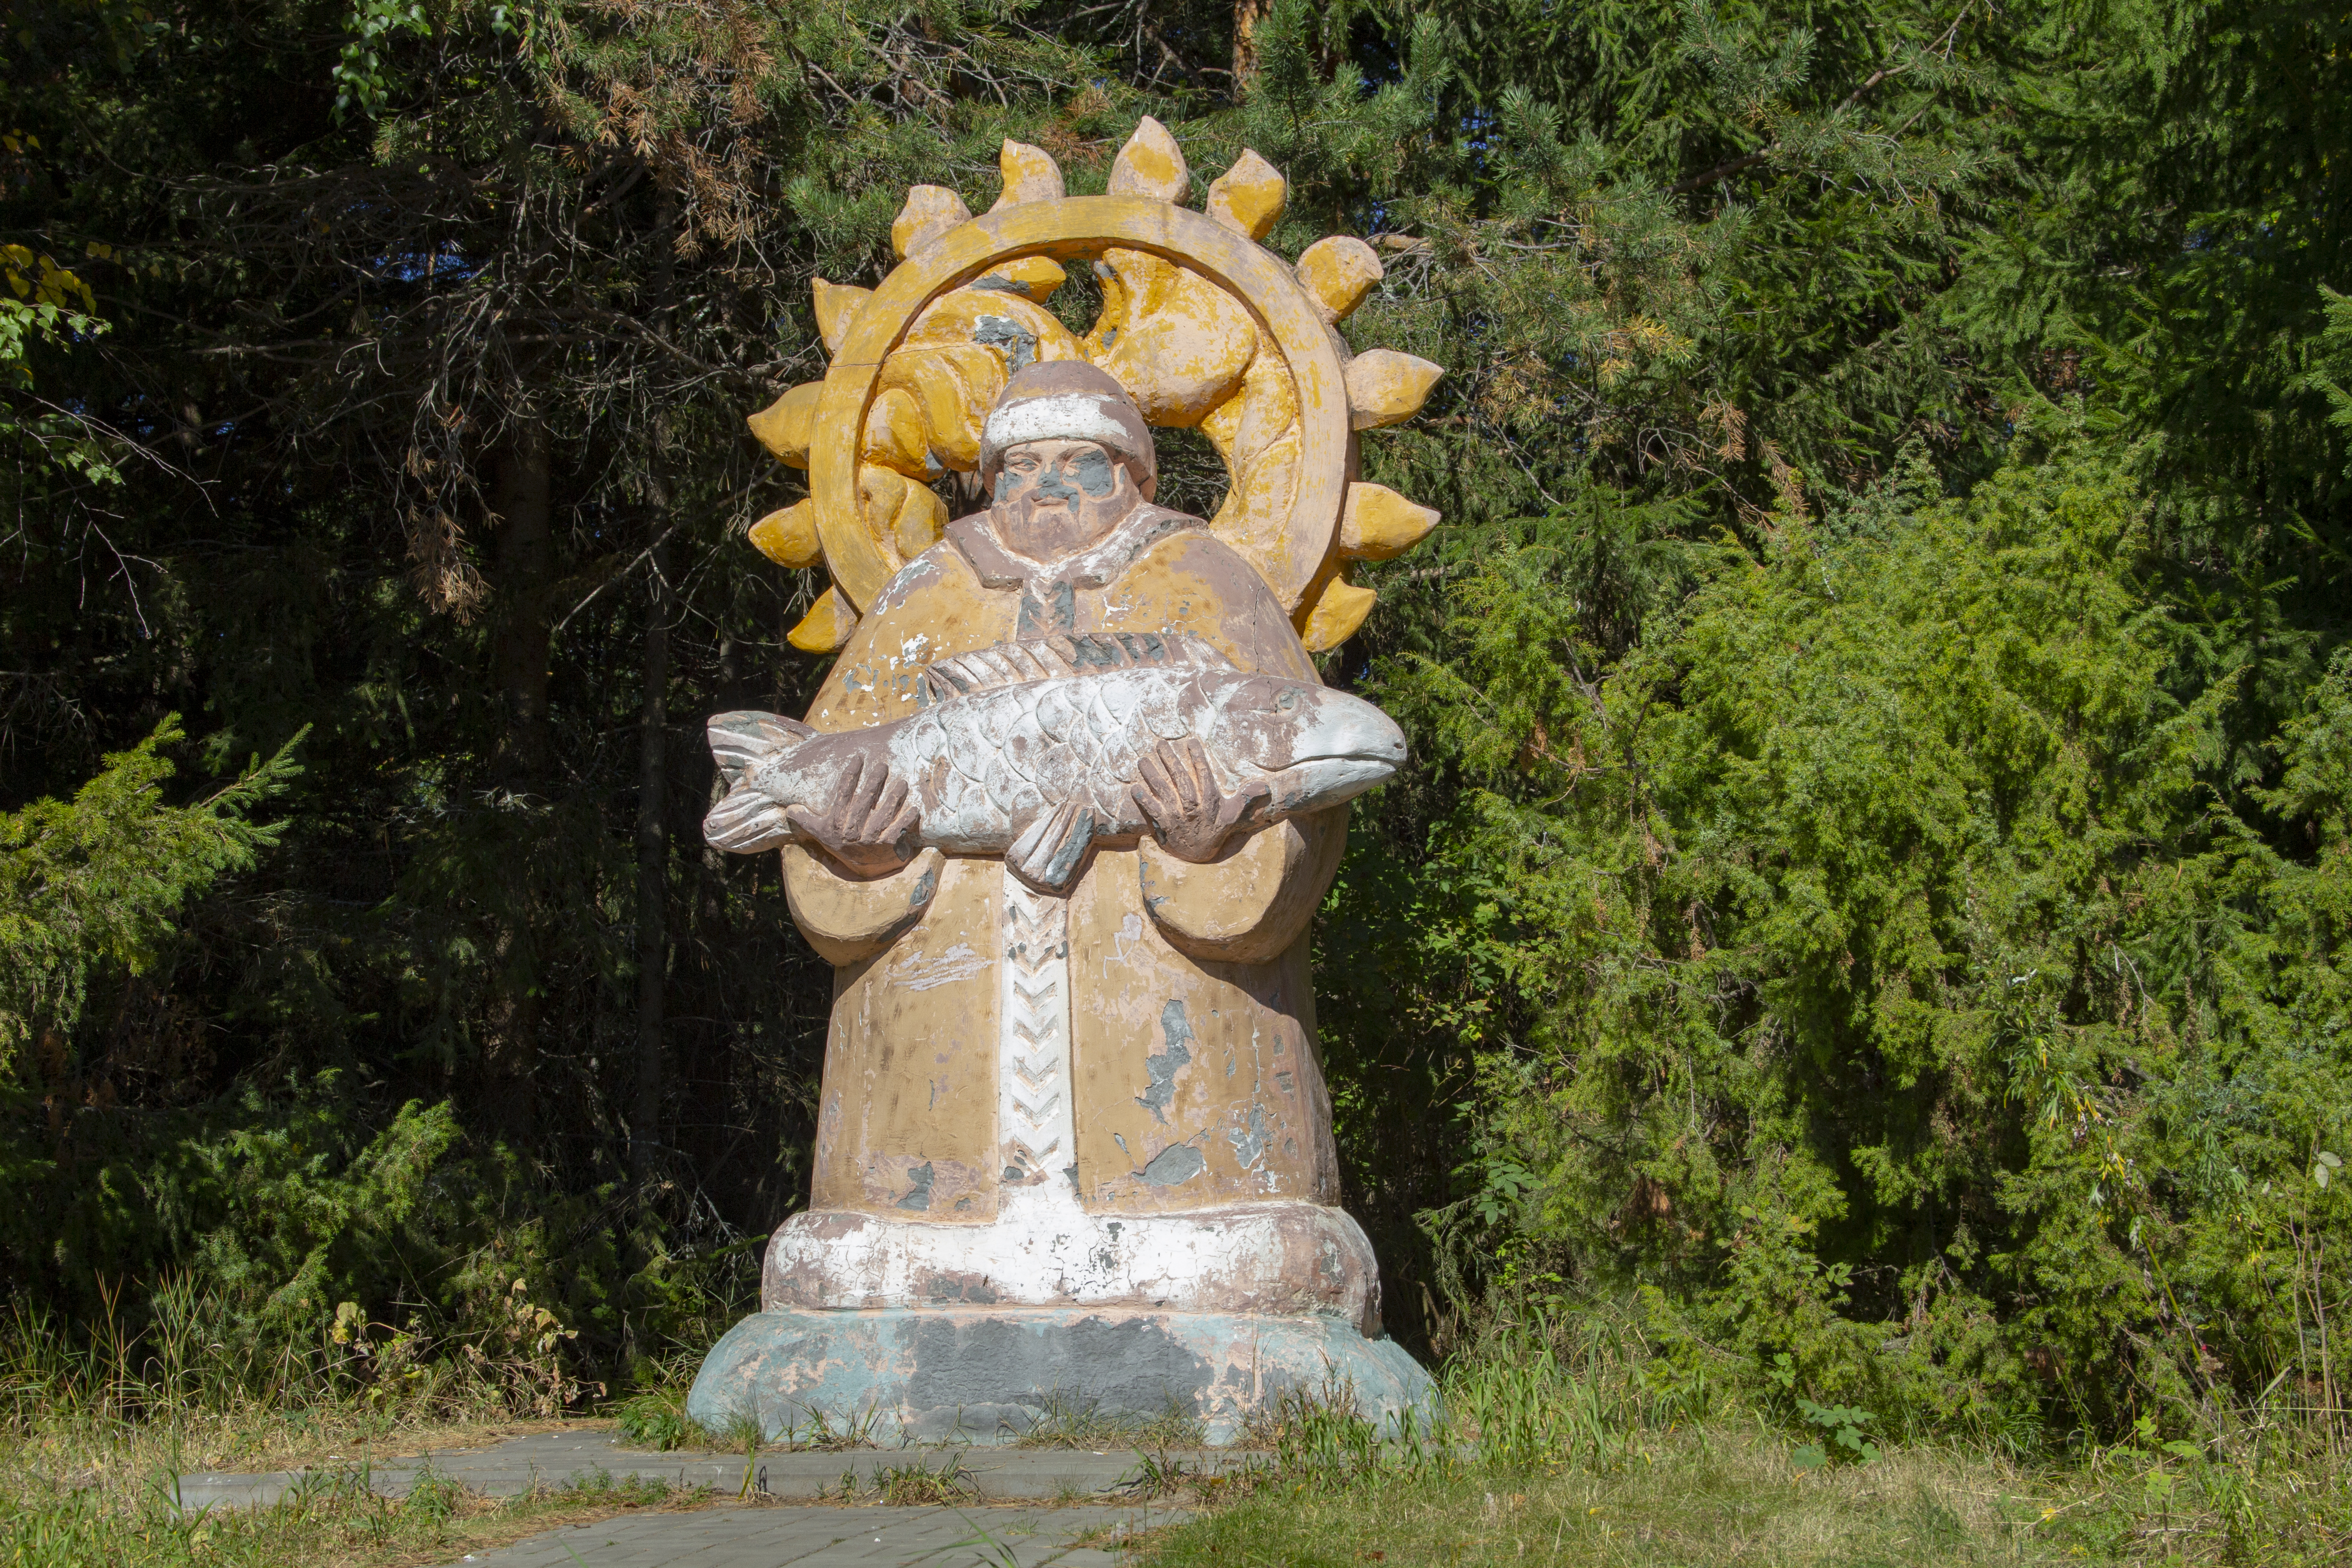
Khanty, Mansi, fish, ceremonies, Yugra, plant, sculpture, statue, tree, artifact, art, grass, lawn ornament, font, shrub, monument, carving, garden, rock, stone carving, water feature, leisure, ancient history, landscaping, historic site, classical sculpture, place of worship, trunk, mythology, landscape, history